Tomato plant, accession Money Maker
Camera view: horizontal (90 deg, fisheye); turntable rotation: 330 degrees
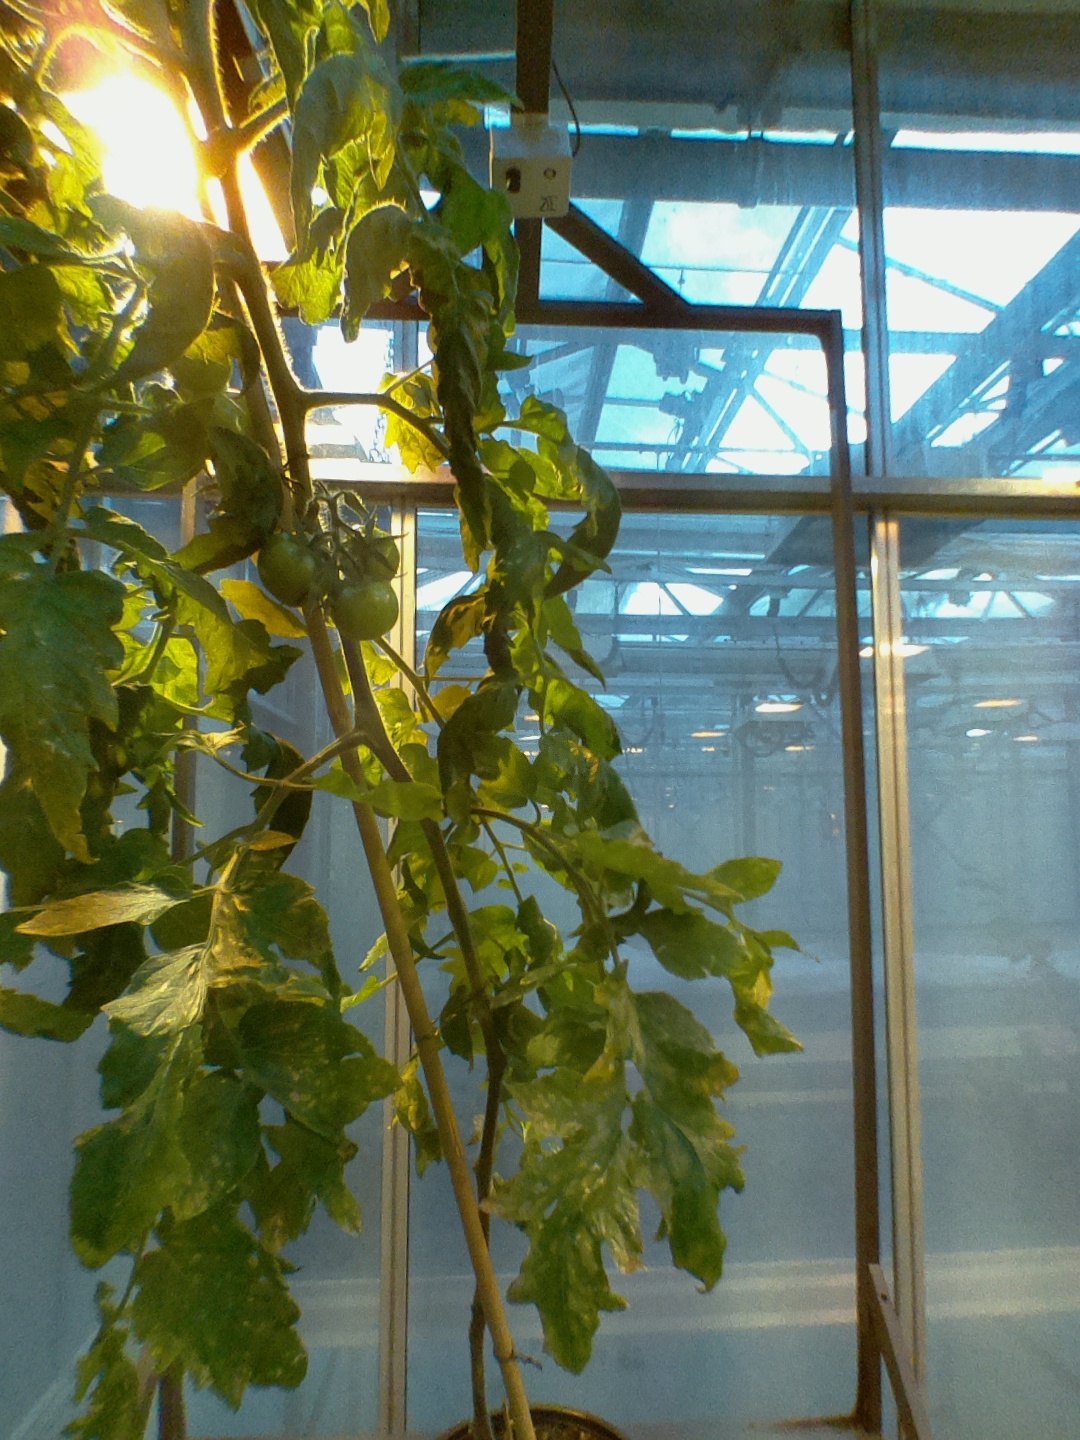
BBCH growth stage 76: 60%-70% of final fruit size